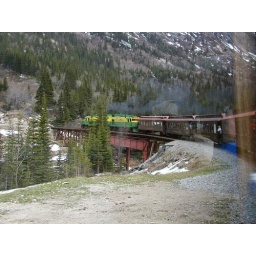
train going over a bridge